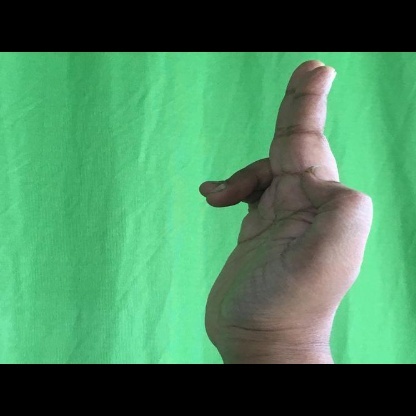
Mudra: Ardhapathaka